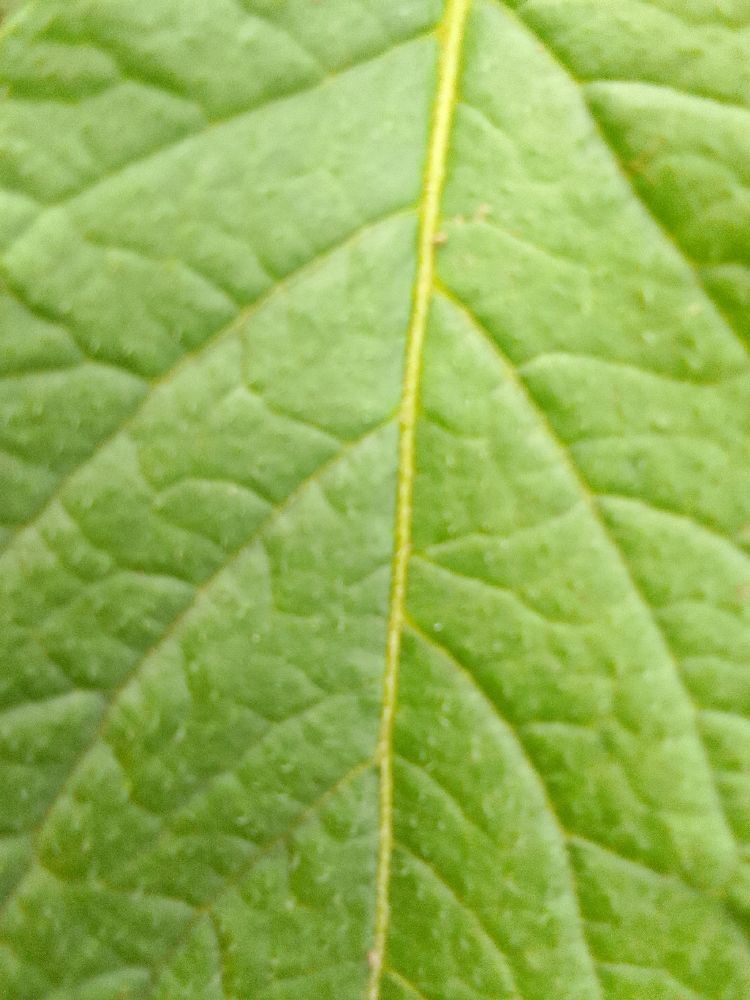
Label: Healthy